Denmark

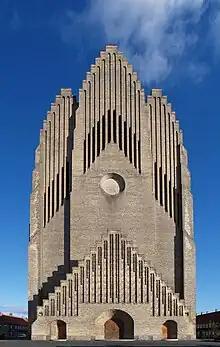
Grundtvig's Church in Copenhagen, an example of expressionist architecture

Christianity is the dominant religion in Denmark. As of 2024, 71.2% of the population of Denmark were members of the Church of Denmark, the officially established church, which is Protestant in classification and Lutheran in orientation. The membership percentage has been in steady decline since the 1970s, mainly as fewer newborns are being baptised into it. Only 3% of the population regularly attend Sunday services and only 19% of Danes consider religion to be an important part of their life.